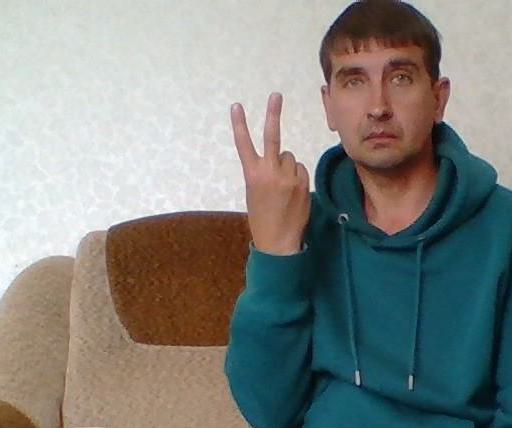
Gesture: peace_inverted